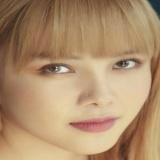
ca sĩ Thiều Bảo Trâm